Stuart Wolfe

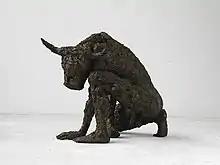
"Mythological Minotaur" bronze figure in the art foundry Hermann Noack, Berlin

Stuart Nigel Reid Wolfe (born in London) is a British actor, circus acrobat, sculptor, painter and designer who lives and works in Berlin, Germany. Wolfe is known for his political and mythological bronze sculptures as well as bronze furniture series. His sculptures "Figuren gegen das Vergessen ("statues against forgetting")" were permanently installed at the memorial centre "Mahn- und Gedenkstätte Ravensbrück" of the former concentration camp near Berlin in 2006.